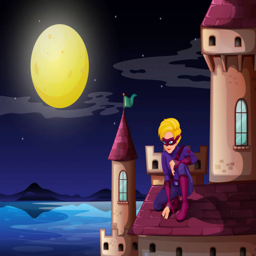
male superhero at the castle vector art illustration